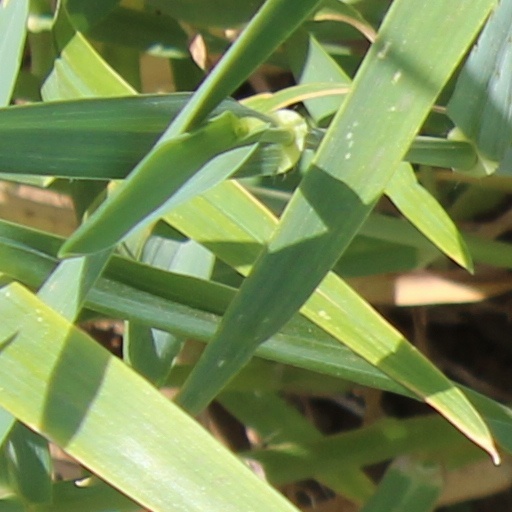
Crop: wheat